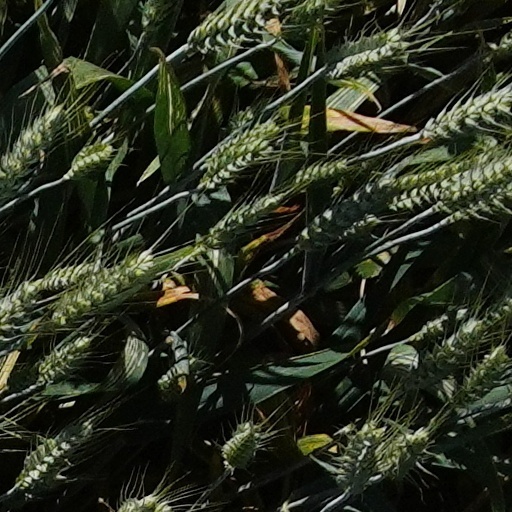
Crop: wheat